POWER8

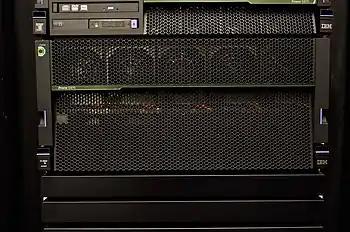
IBM Power E870 can be configured with up to 80 POWER8 cores and 8 TB of RAM.

POWER8 is a family of superscalar multi-core microprocessors based on the Power ISA, announced in August 2013 at the Hot Chips conference. The designs are available for licensing under the OpenPOWER Foundation, which is the first time for such availability of IBM's highest-end processors.